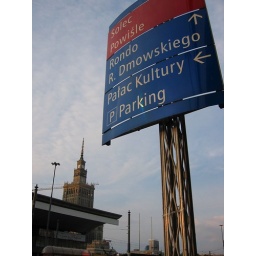
august 2004I love the design of the street and traffic signs in Warsaw ...